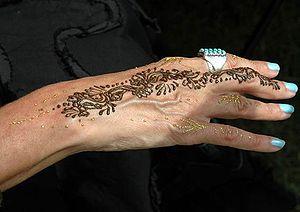
Divali, également appelée Diwali ou Deepavali, est une fête majeure dans le monde indien. « Divali » est la forme contractée de « Dipavali », tiré du sanskrit « rangée de lampes ». Indissociable de la grande fête de Dussehra, qui a lieu vingt jours avant, elle commémore le retour de Rama à Ayodhya. Ses habitants avaient alors éclairé les rues où passait le roi avec des lampes dip.